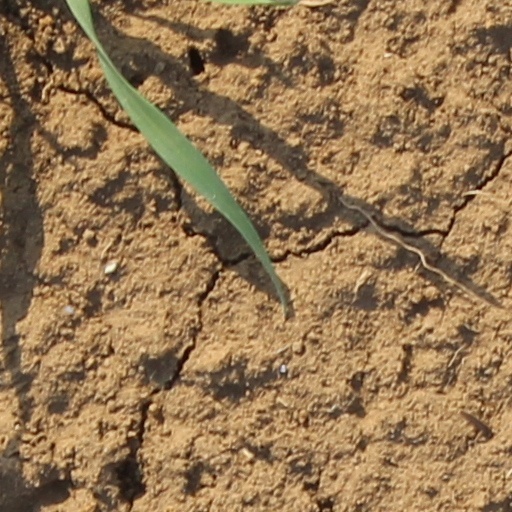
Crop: wheat